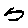
Label: 5